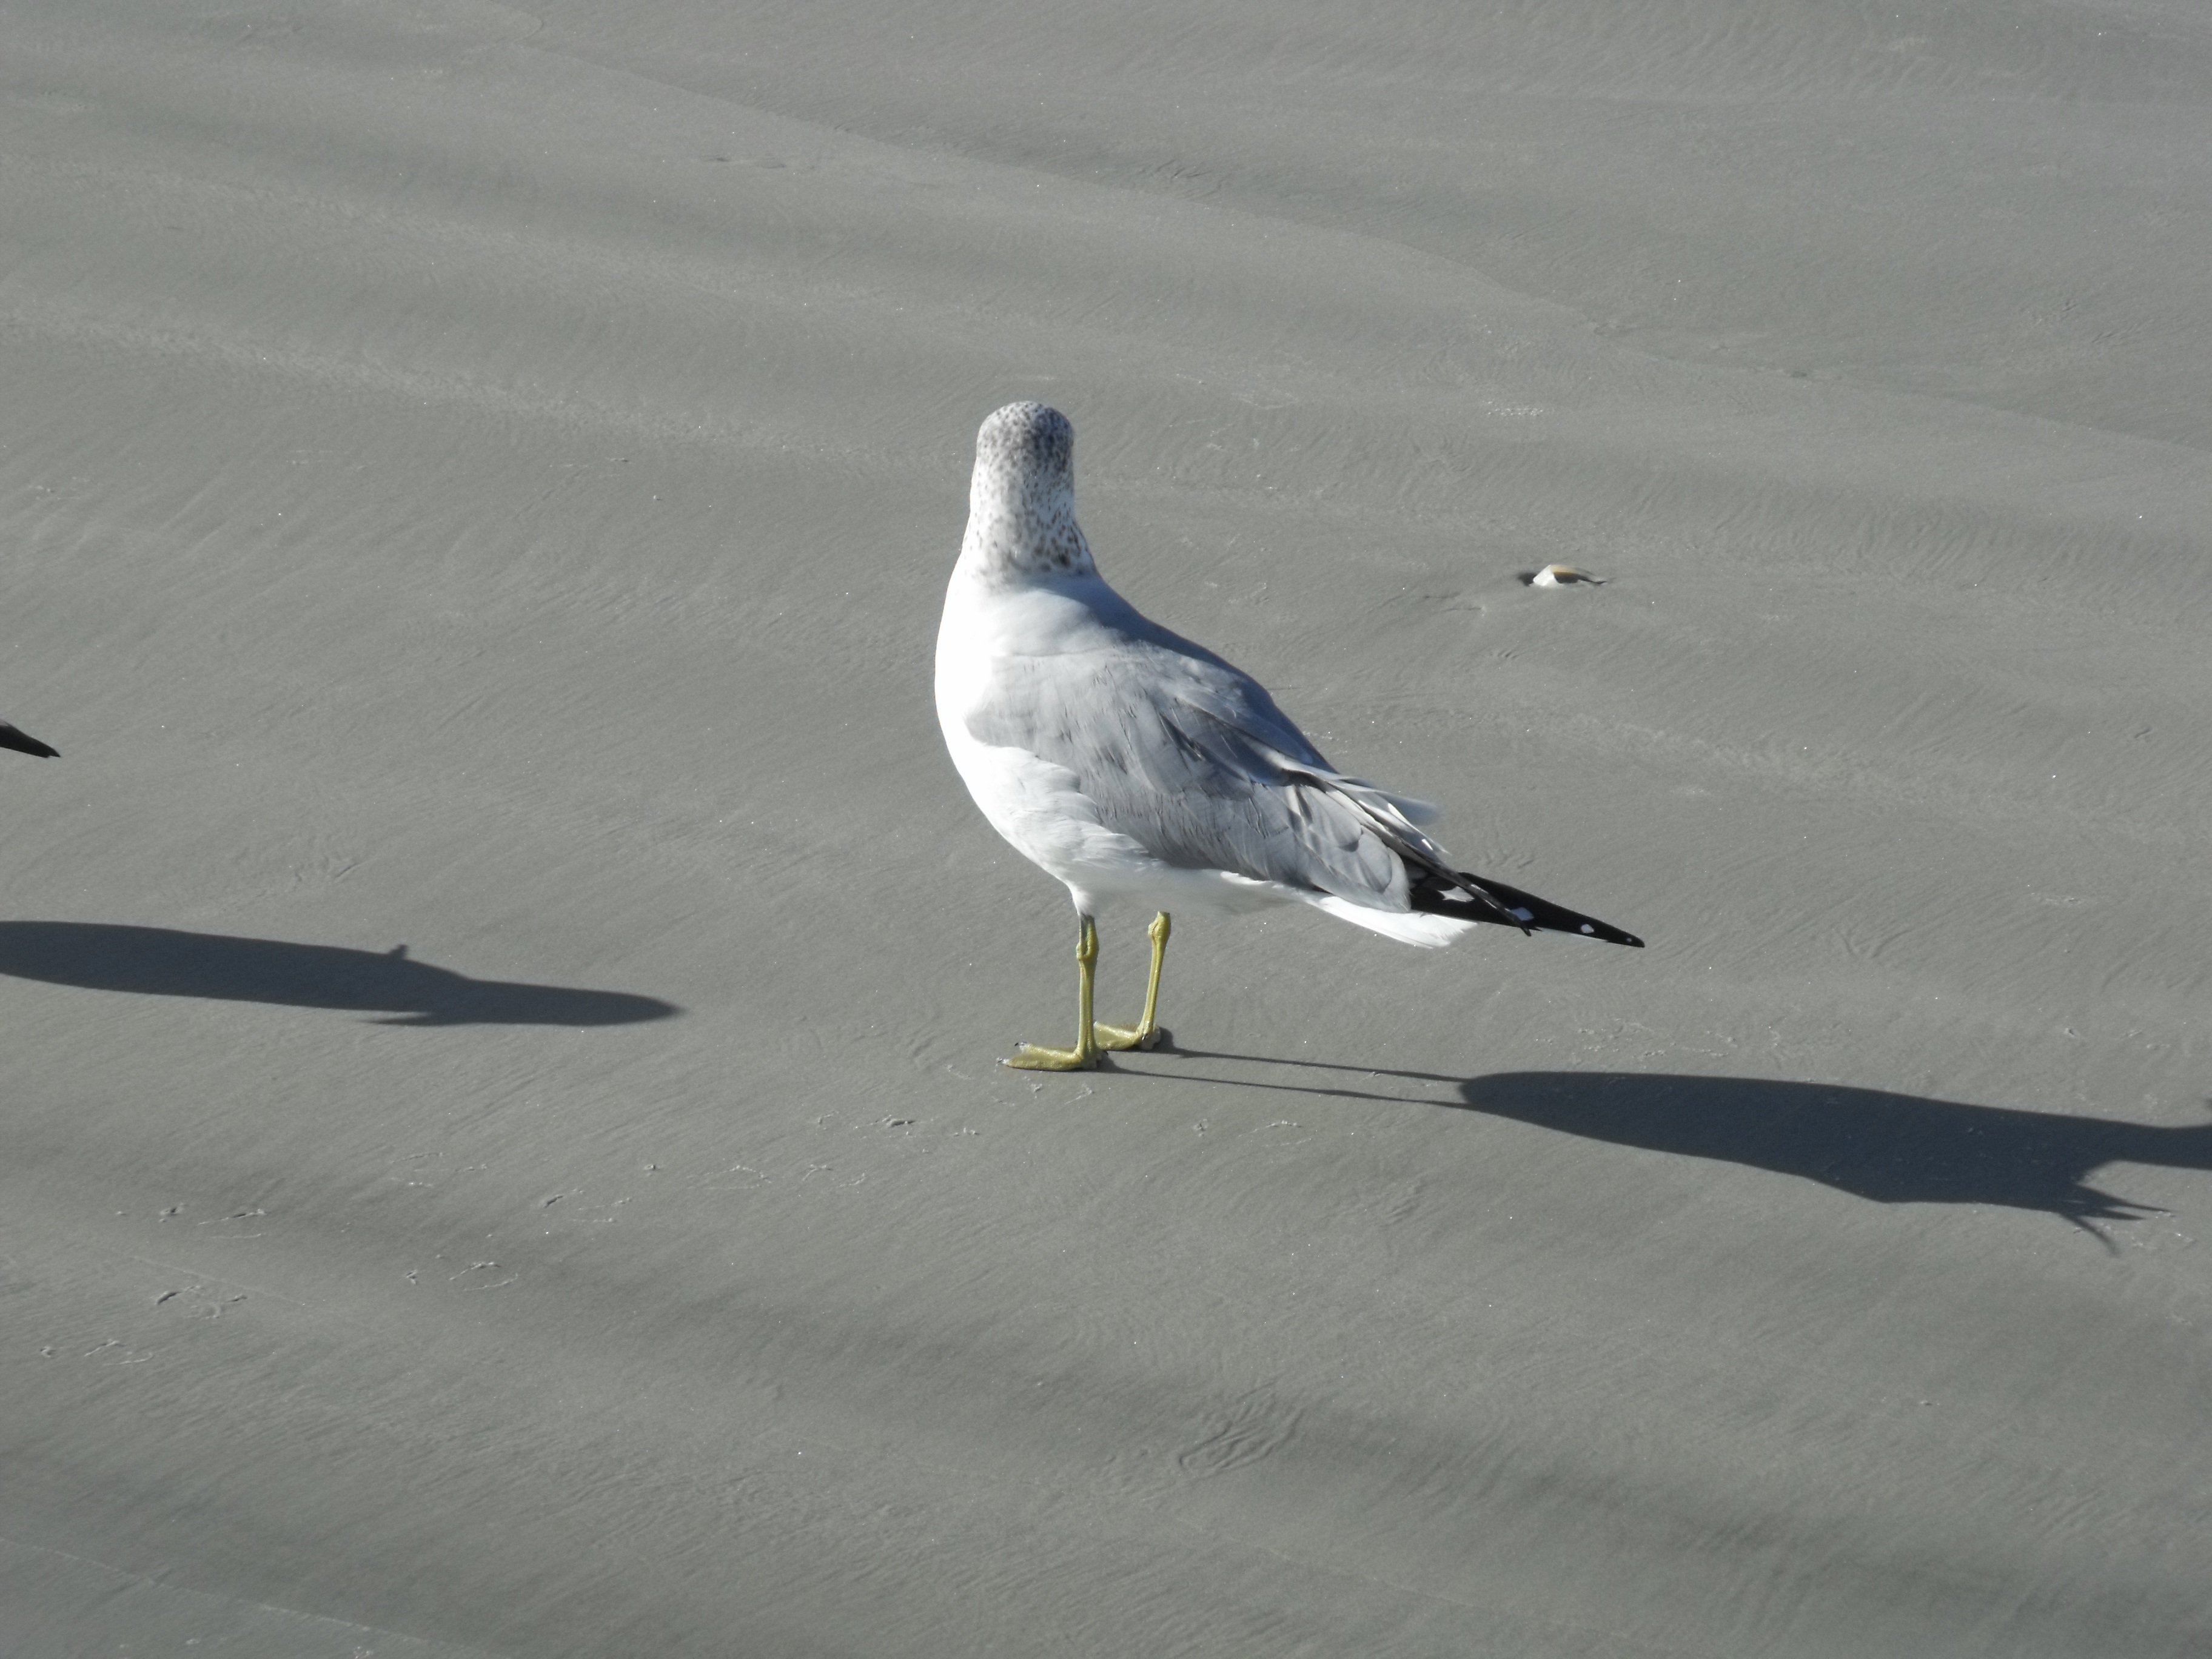
beach, coast, water, nature, sand, ocean, bird, wing, white, seabird, coastline, gull, beak, flight, fauna, vertebrate, shorebird, charadriiformes, beach birds, european herring gull